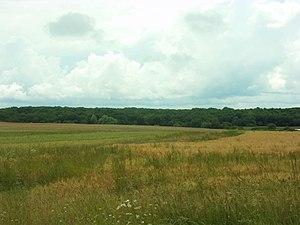
Paysage de Nouans-les-Fontaines (forêt de Luçay)
Nouans-les-Fontaines est une commune française du département d'Indre-et-Loire, dans la région Centre-Val de Loire.